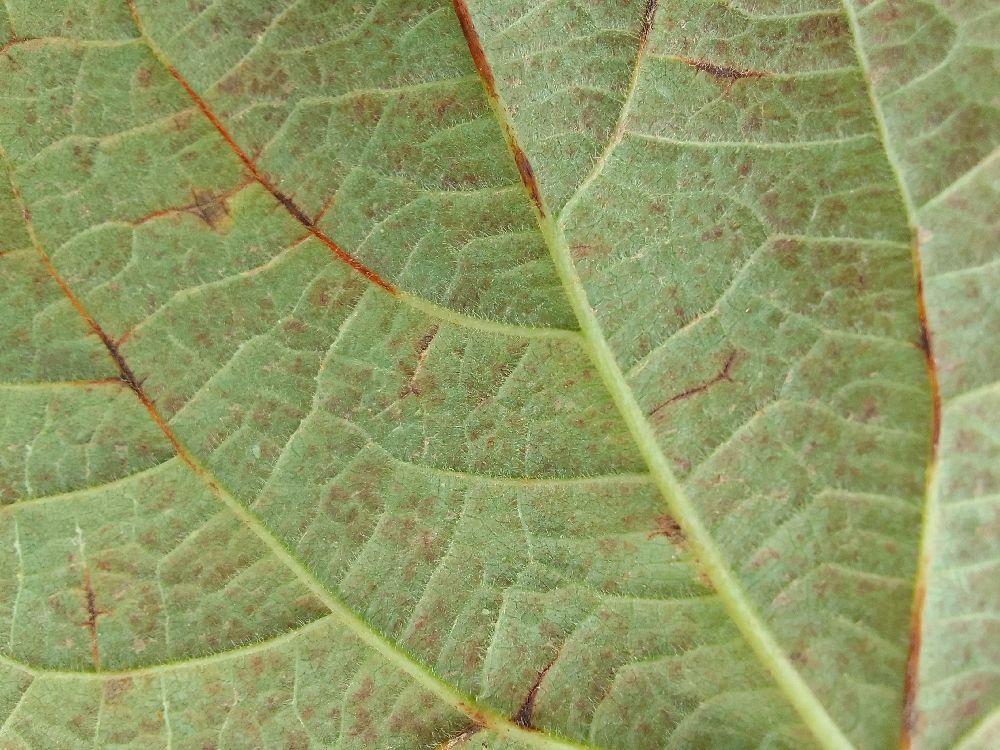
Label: anthracnose